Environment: real
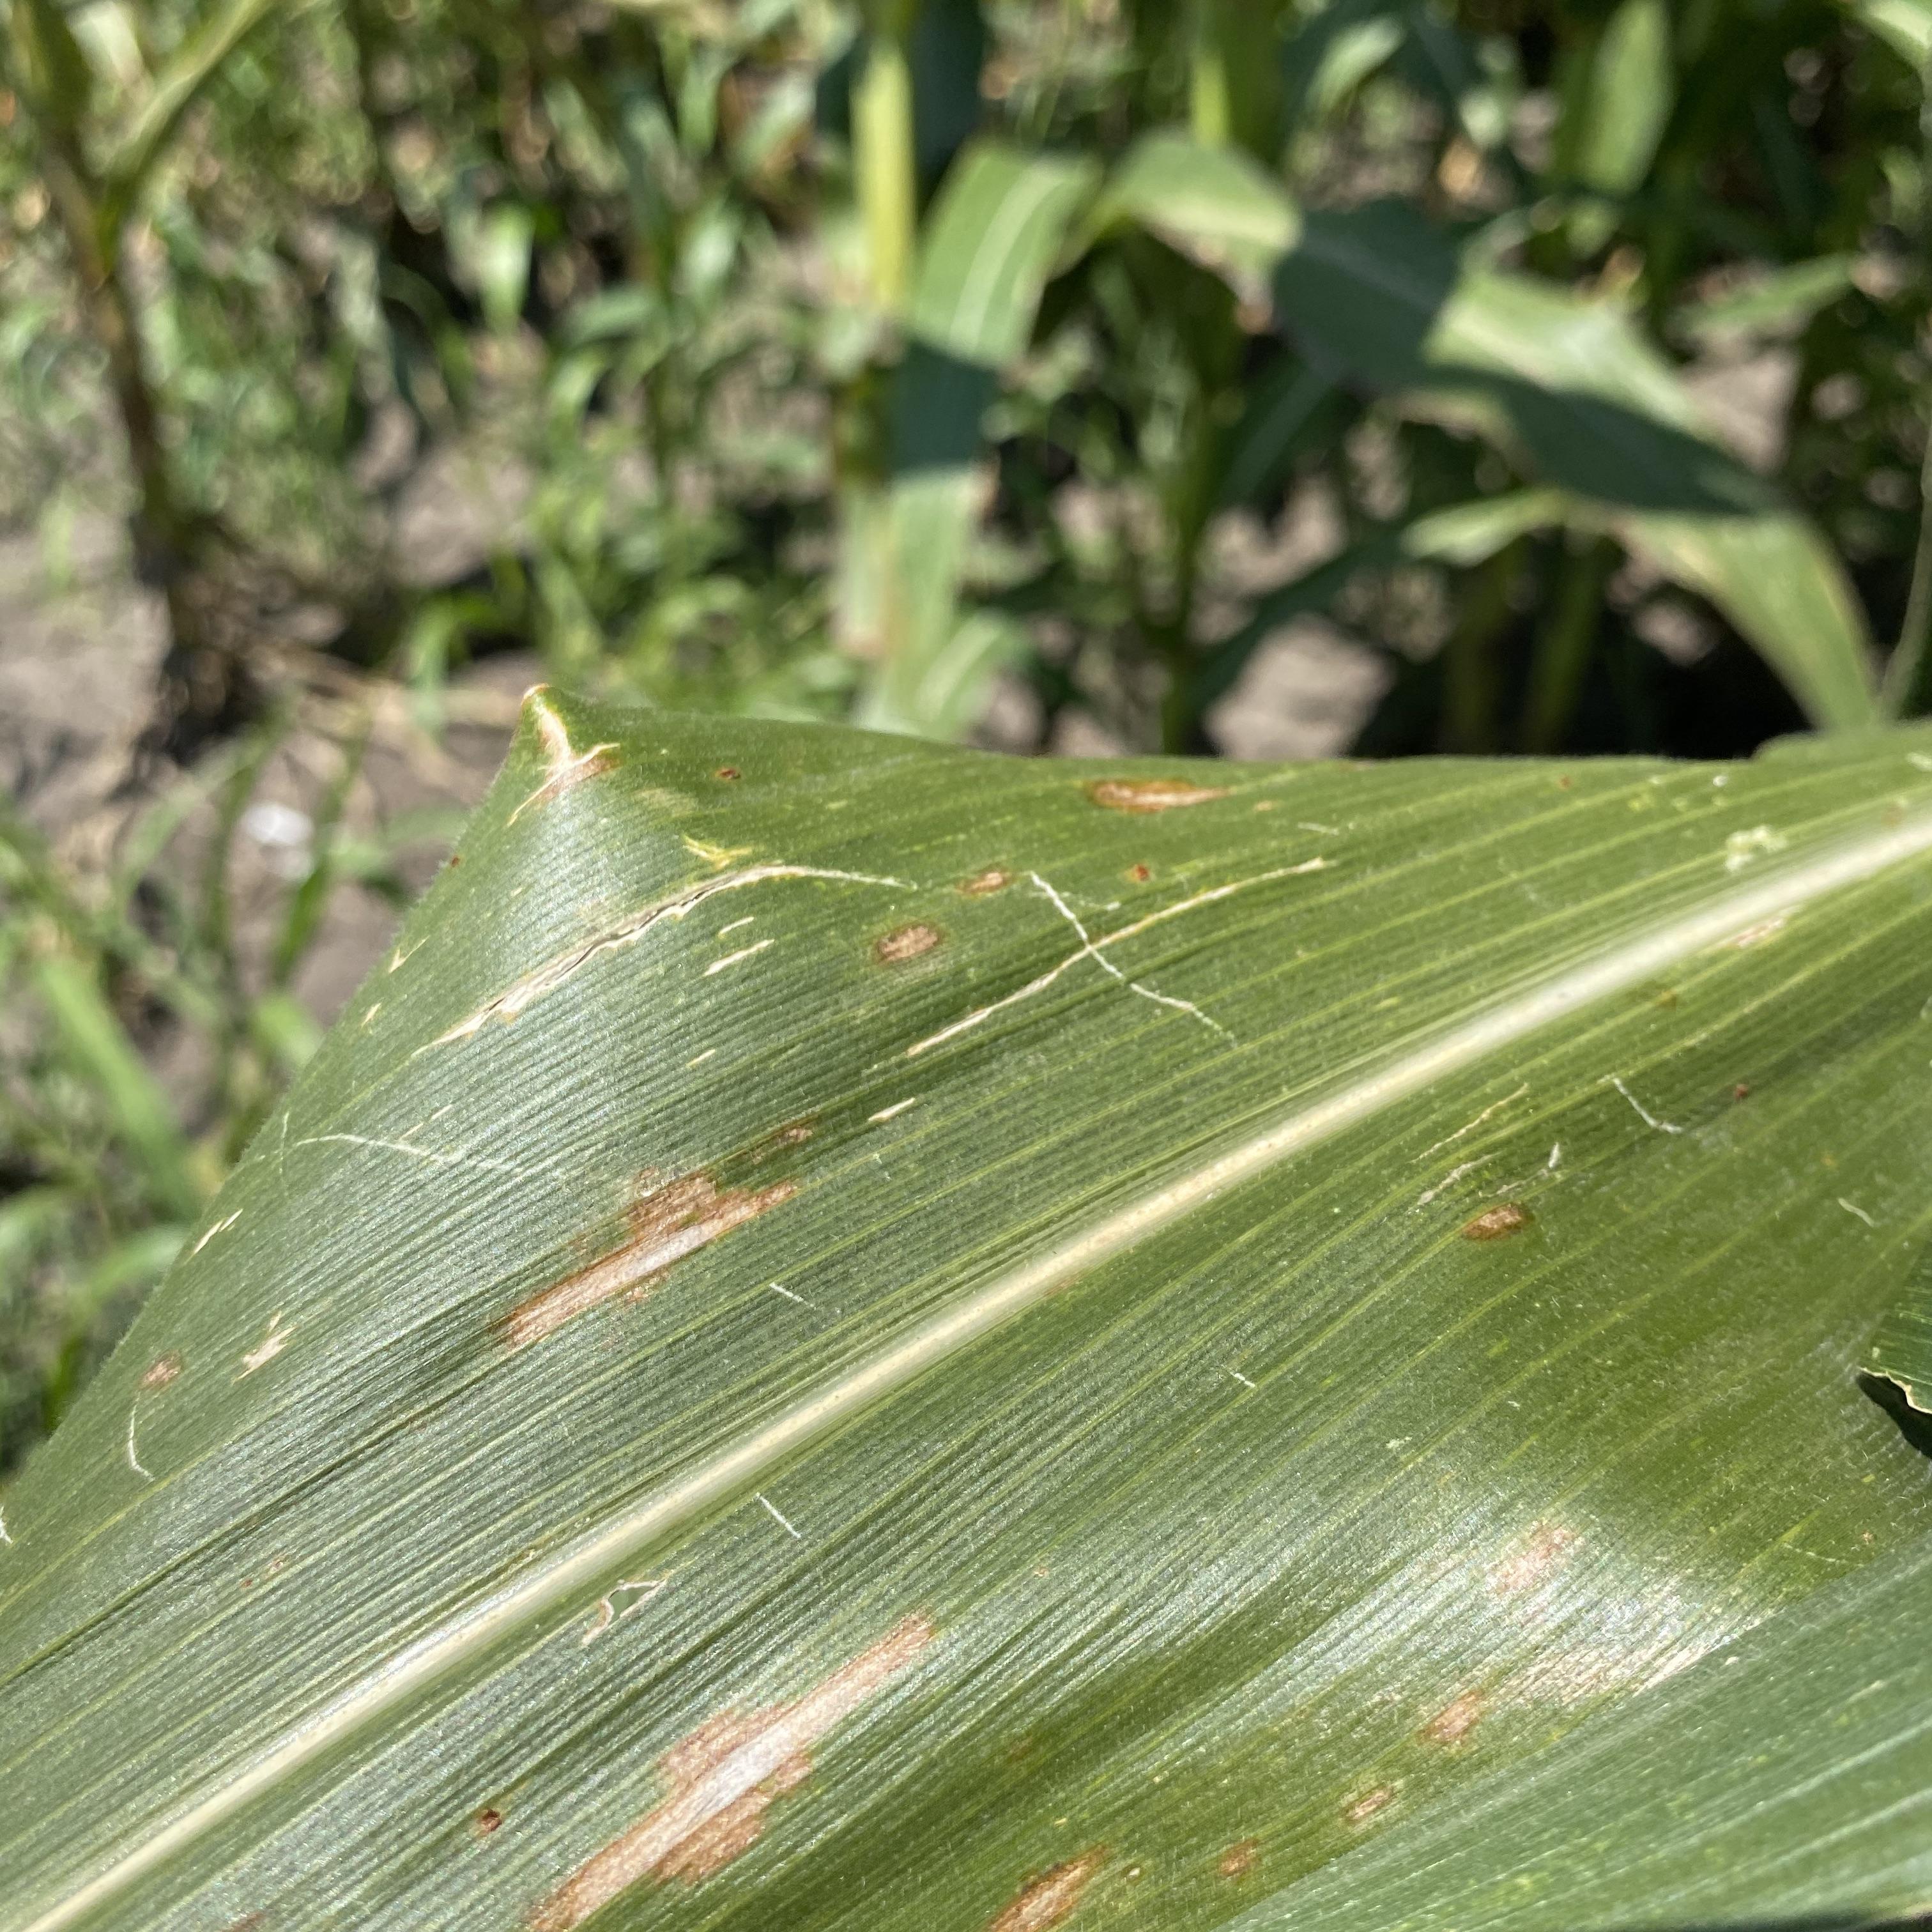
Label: gray_leaf_spot